History of Houston

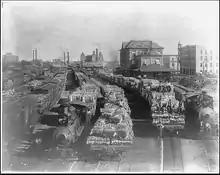
1904 photo of cotton-laden railcars at a yard in Houston

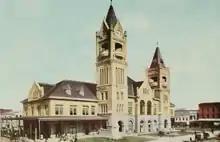
City Hall of Houston, 1913

On September 8, the Galveston Hurricane of 1900 savagely tore apart the city of Galveston, Texas. Houston suffered mainly property damage from high winds and four inches of rainfall, though one death was reported. The city mobilized to convey fresh water, food, medical supplies, and clothing to Galveston via steamboat and repaired damaged railroads in order to reestablish service to the island. Survivors fled Galveston to seek temporary shelter in Houston. The 1900 census reported that 58,203 people were living in Houston. A year later, wildcatters were digging wells at Spindletop as Houston emerged as a regional petroleum center, the home base of many new oil companies. A few Houstonians were buying the first automobiles in the city, while two local breweries produced and sold more than 200,000 barrels of beer. Two major fires struck the city, destroying the Market House and one of the top hotels in town, Hutchins House. New subdivisions developed along the streetcar lines, mostly toward the south. One new addition to the city was Westmoreland.